Byblos syllabary

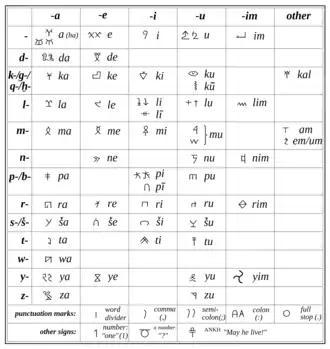
List of Byblos sign values according to Jan Best.

In 2008 Jan Best, a Dutch prehistorian and protohistorian, published an article "Breaking the Code of the Byblos Script". He focused on the long tablets "c" and "d". Best, who before had presented readings of Linear A on the assumption that its signs generally had the same sound value as in Linear B, noted that, in turn, several Byblos signs were similar to Linear A signs. He thus read the sequences "wa-ya" and "u-ya", which appear several times. Best identified them as the Semitic word "wa", 'and', just like in Linear A.